Tea with Mussolini

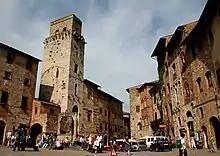
The Piazza Cisterna in San Gimignano, where many of the film's scenes were shot.

As the war progresses, Jewish oppression increases and the Jewish Elsa – protected somewhat by her citizenship and wealth – gets a group of Italian Jews fake passports, enlisting Luca – who is enamored of her – to deliver them. However he becomes jealous when seeing she's involved with Italian lawyer Vittorio.